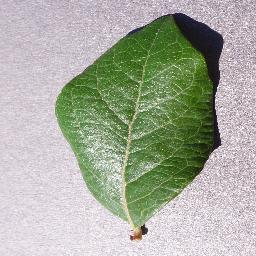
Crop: blueberry
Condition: healthy